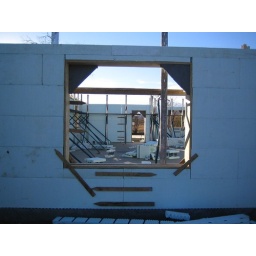
Walls are stacked, window and door openings framed, interior scaffold in place ready to pour.